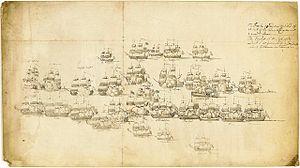
Croquis mettant en scène la bataille de Provédien, le 12 avril 1782, près de Trinquemalay sur la côte de Ceylan. Les noms des vaisseaux français et anglais sont reportés. Español: Croquis de la Batalla de Provédien, 12 de abril de 1782, cerca de Trincomale, en la costa de Ceilán. Los nombres de los barcos franceses y británicos son reportados.
La bataille de Provédien est la deuxième des batailles navales engagées entre la flotte britannique du vice-amiral Edward Hughes et la flotte française du bailli de Suffren dans l'océan Indien pendant la guerre d'indépendance américaine. La bataille a eu lieu le 12 avril 1782 le long de la côte est de Ceylan, près d'un îlot rocheux nommé Provédien, au sud de Trinquemalay.